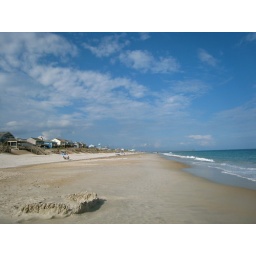
The MOST dog friendly beach (in the summer) in NC